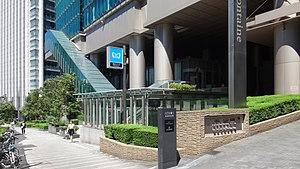
Roppongi-itchōme est une station du métro de Tokyo sur la ligne Namboku dans l'arrondissement de Minato à Tokyo. Elle est gérée par la compagnie Tokyo Metro.